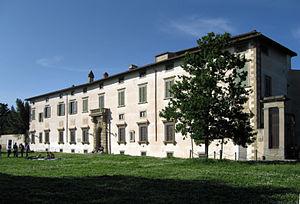
La villa médicéenne est le nom qui désigne un domaine rural venu en possession de la famille Médicis ou construit par elle entre le XVᵉ siècle et le XVIIᵉ siècle, dans la région immédiatement proche de Florence, généralement en Toscane, soit dans la zone d'influence marchande de leurs activités commerciales.
La Villa Medicea di Castello est une villa médicéenne qui se situe dans la zone collinaire de Castello à Florence.